Brian Smith (rugby, born 1966)

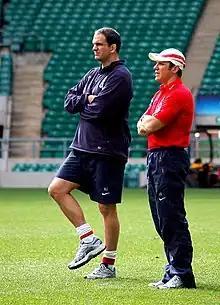
Martin Johnson and Brian Smith

Brian Anthony Smith (born 9 September 1966) is an Australian rugby union coach and former rugby union and rugby league footballer who played in the 1980s and 1990s. He played for both Australia and Ireland in rugby union.